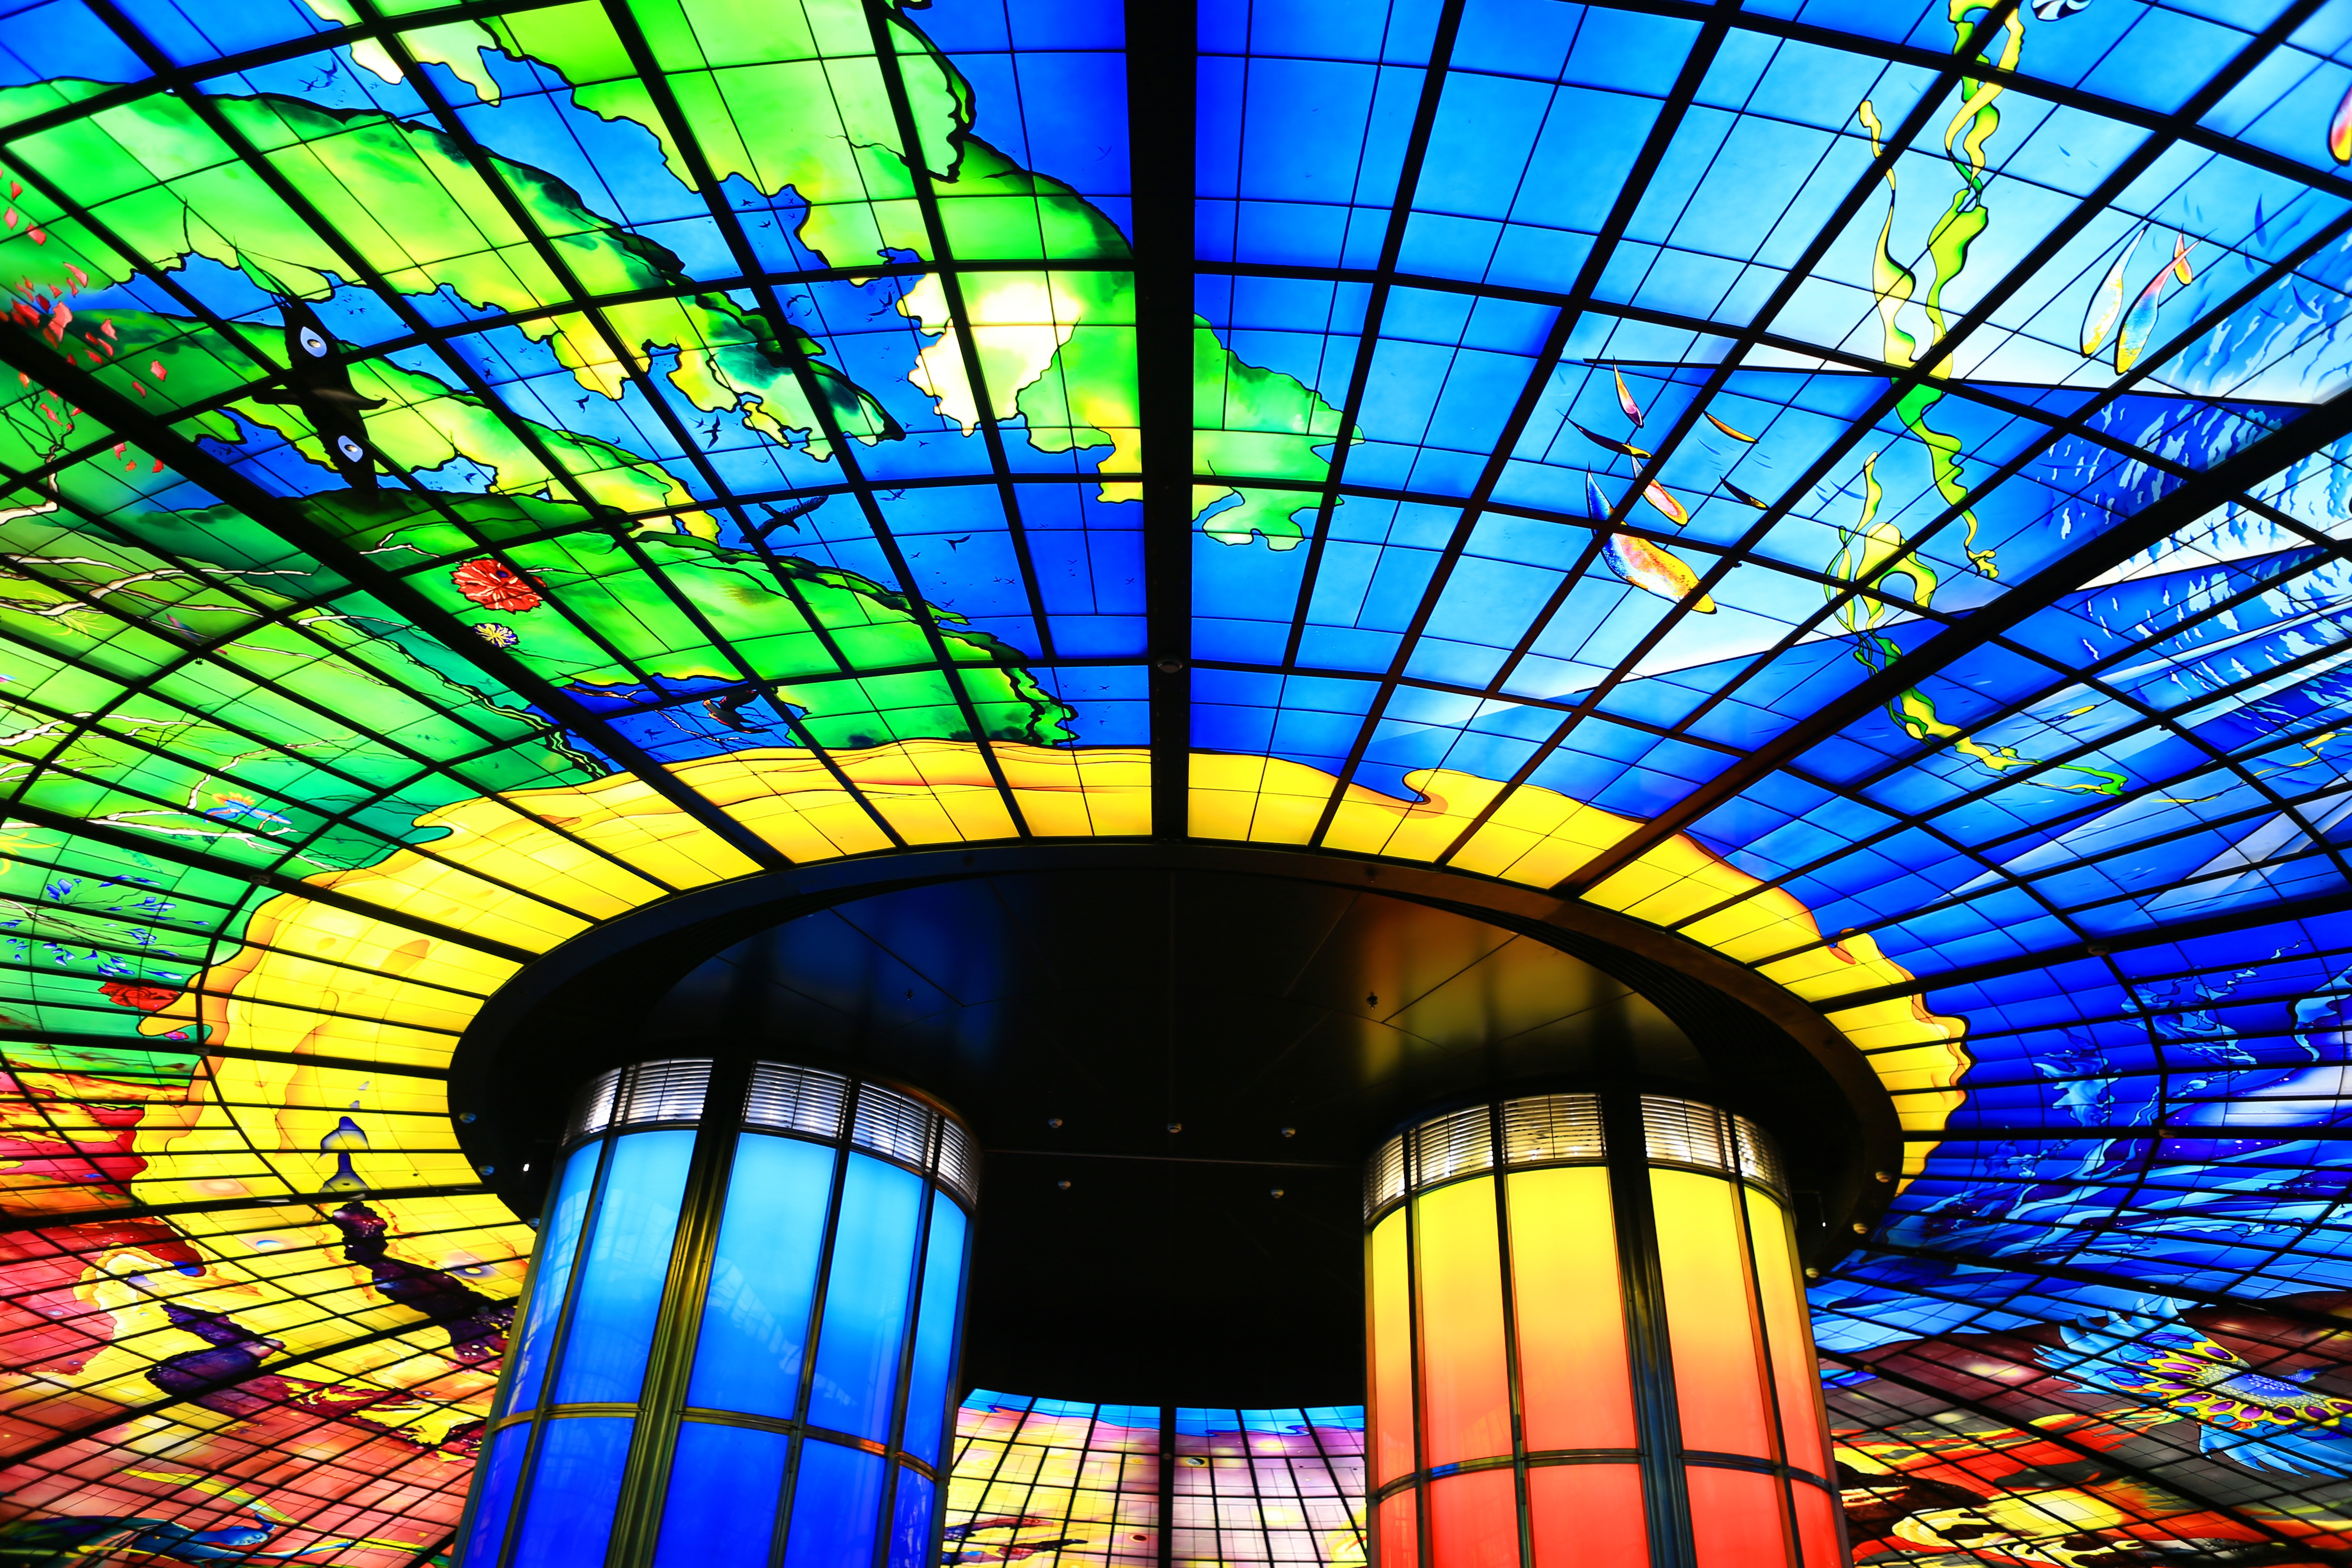
light, window, glass, metro, line, reflection, color, blue, material, stained glass, art, symmetry, taiwan, street view, daylighting